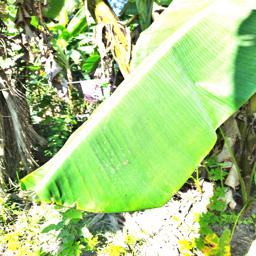
Label: MALBHOG LEAF